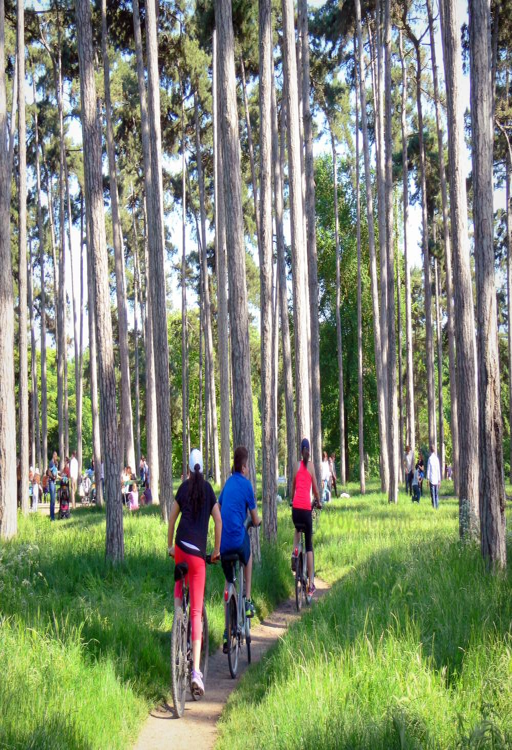
wood : bike ride on a trail shaded by trees